Columbia University Bicentennial

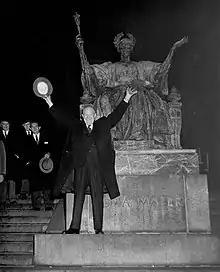
Dwight D. Eisenhower posing before "Alma Mater" on January 16, 1953, three days before his resignation as president of Columbia University, and four days before his inauguration as president of the United States

Planning for the Bicentennial began in 1946, following the bicentennials of Princeton University and the University of Pennsylvania, and the tercentenary of Harvard University. The theme of the celebrations, "Man's Right to Knowledge and the Free Use Thereof", was originally proposed by alumnus and "The New York Times" publisher Arthur Hays Sulzberger. In the wake of World War II, the committee of faculty and students charged with planning the celebrations decided to give it a more reflective tone, with a year of scholarly events that would involve institutions worldwide. Special emphasis was placed on using radio and television to spread the message of the Bicentennial.